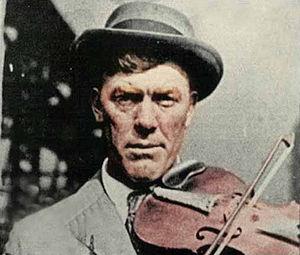
James Gideon Tanner est un musicien américain connu pour être un joueur de fiddle et un pionnier de la musique country et notamment du style old-time music. Son groupe, les Skillet Lickers sera l'un des plus innovants et influençant des années 1920-1930.